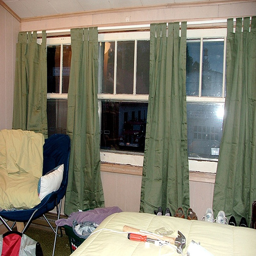
A room with lots of windows with curtains over them.
A bedroom with tools on the bed and three windows with green drapes.
The green drapes are hanging from the windows.
Room with large window area and green curtains.
a living room with many opened windows and curtains